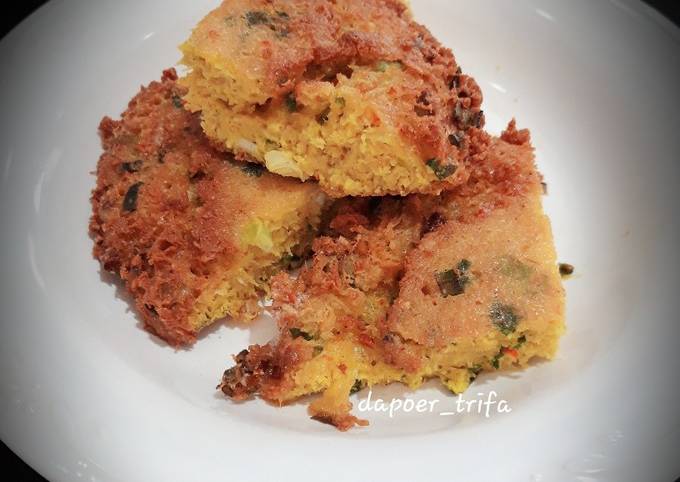
Label: telur_dadar